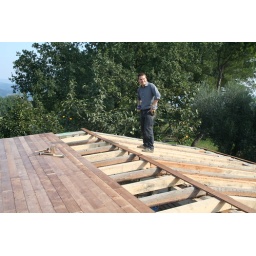
Roof building in Farm's house (16 ottobre 2006)